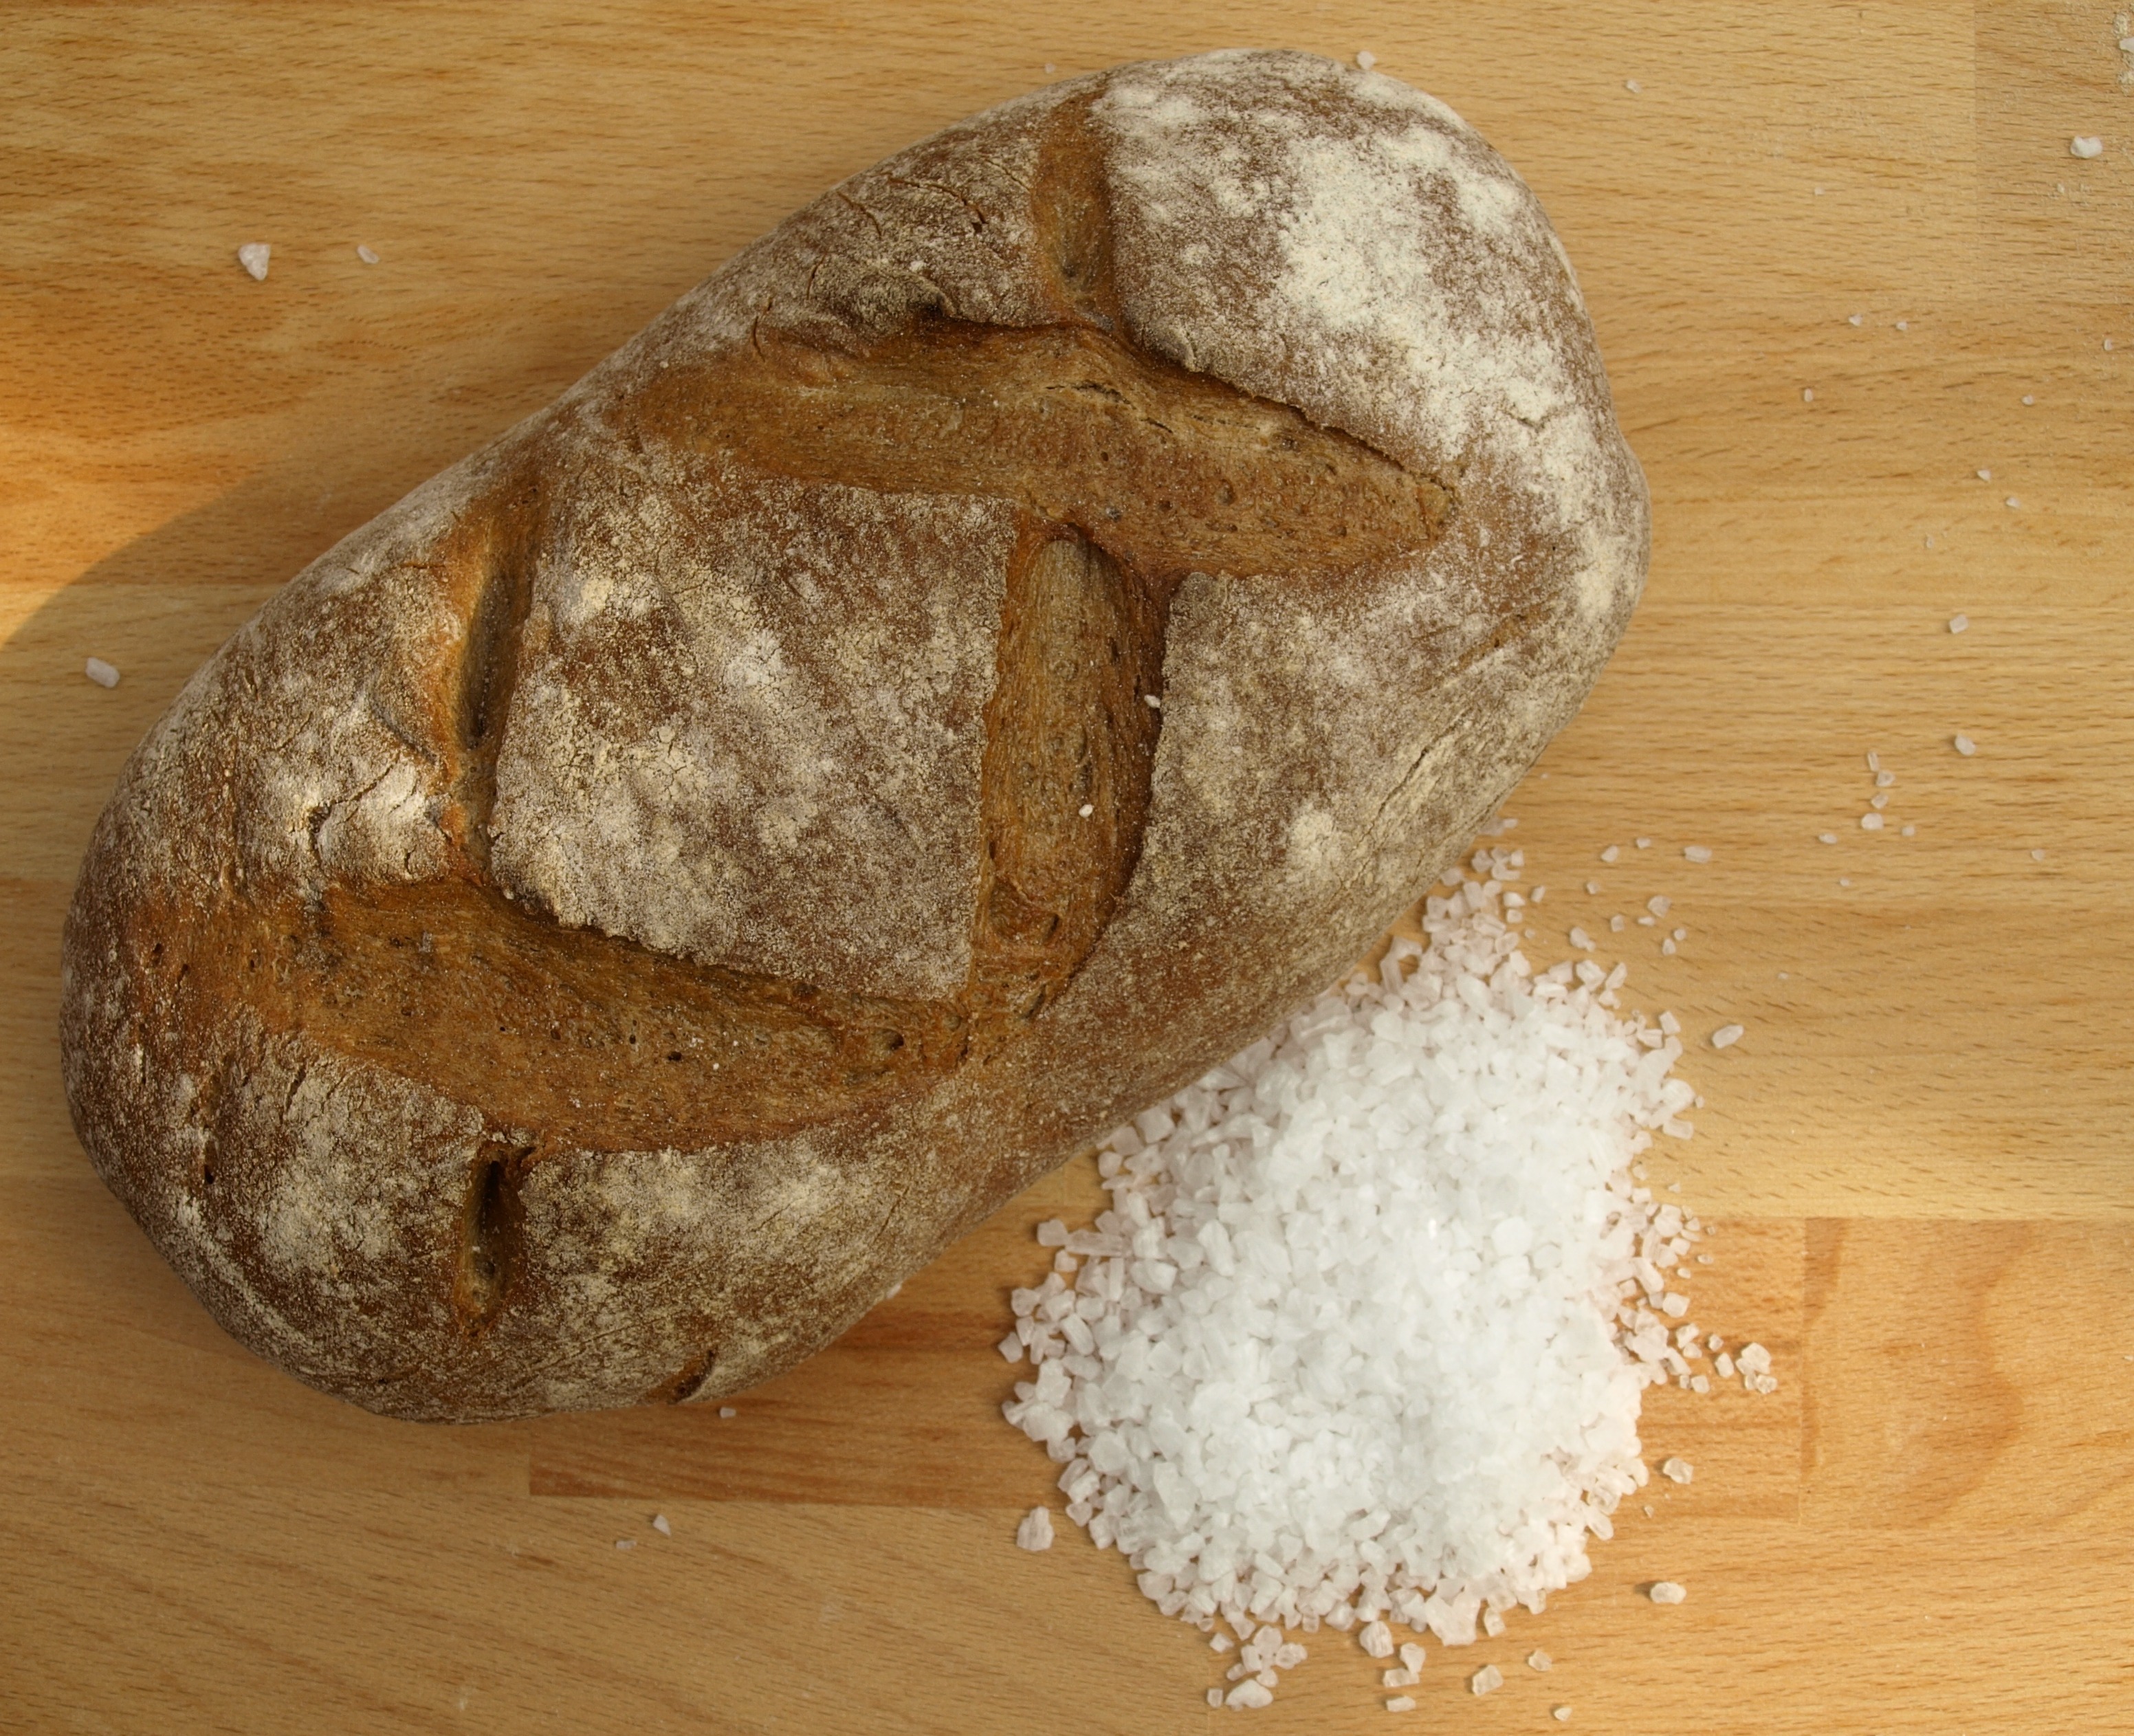
food, salt, baking, bread, ciabatta, baked goods, catchment, grass family, whole grain, bread and salt